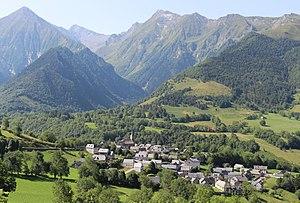
Azet (Hautes-Pyrénées)
La vallée d'Aure est située dans les Pyrénées françaises, dans le département des Hautes-Pyrénées, en région Occitanie.
Azet est une commune française située dans le département des Hautes-Pyrénées, en région Occitanie.